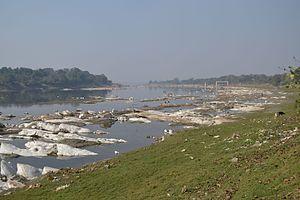
La Subarnarekha est un fleuve indien d'une longueur de 395 km qui coule à travers les États de Jharkhand, Bengale-Occidental et d'Odisha. Elle se jette dans le golfe du Bengale.